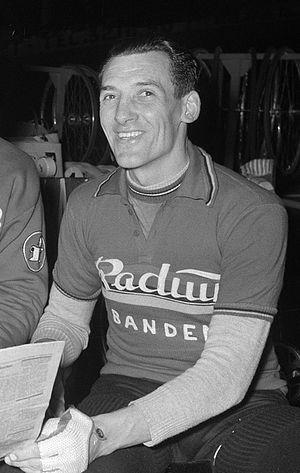
Gerrit Voorting né le 18 janvier 1923 aux Pays-Bas et mort le 30 janvier 2015 à Heemskerk est un coureur cycliste néerlandais.